Bluff Point State Park

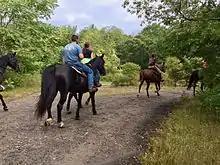
Equestrians on the Groton X-Town Trail in Bluff Point State Park and Coastal Reserve.

Bluff Point State Park is a public recreation area and nature preserve on an undeveloped peninsula located between the Poquonnock River and Mumford Cove on Long Island Sound in the town of Groton, Connecticut. The state park's encompass a barrier beach, steep cliffs, forested sections, and tidal wetlands; are designated as a coastal reserve. Recreational opportunities include hiking, mountain biking, boating, saltwater fishing, and shell fishing. The park is managed by the Connecticut Department of Energy and Environmental Protection.